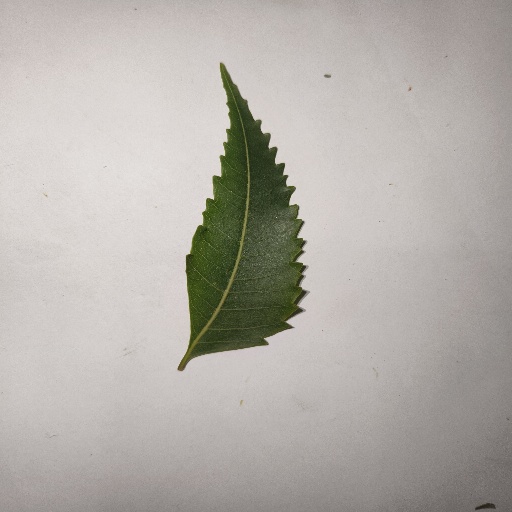
Species: Neem
Leaf condition: Healthy Leaf